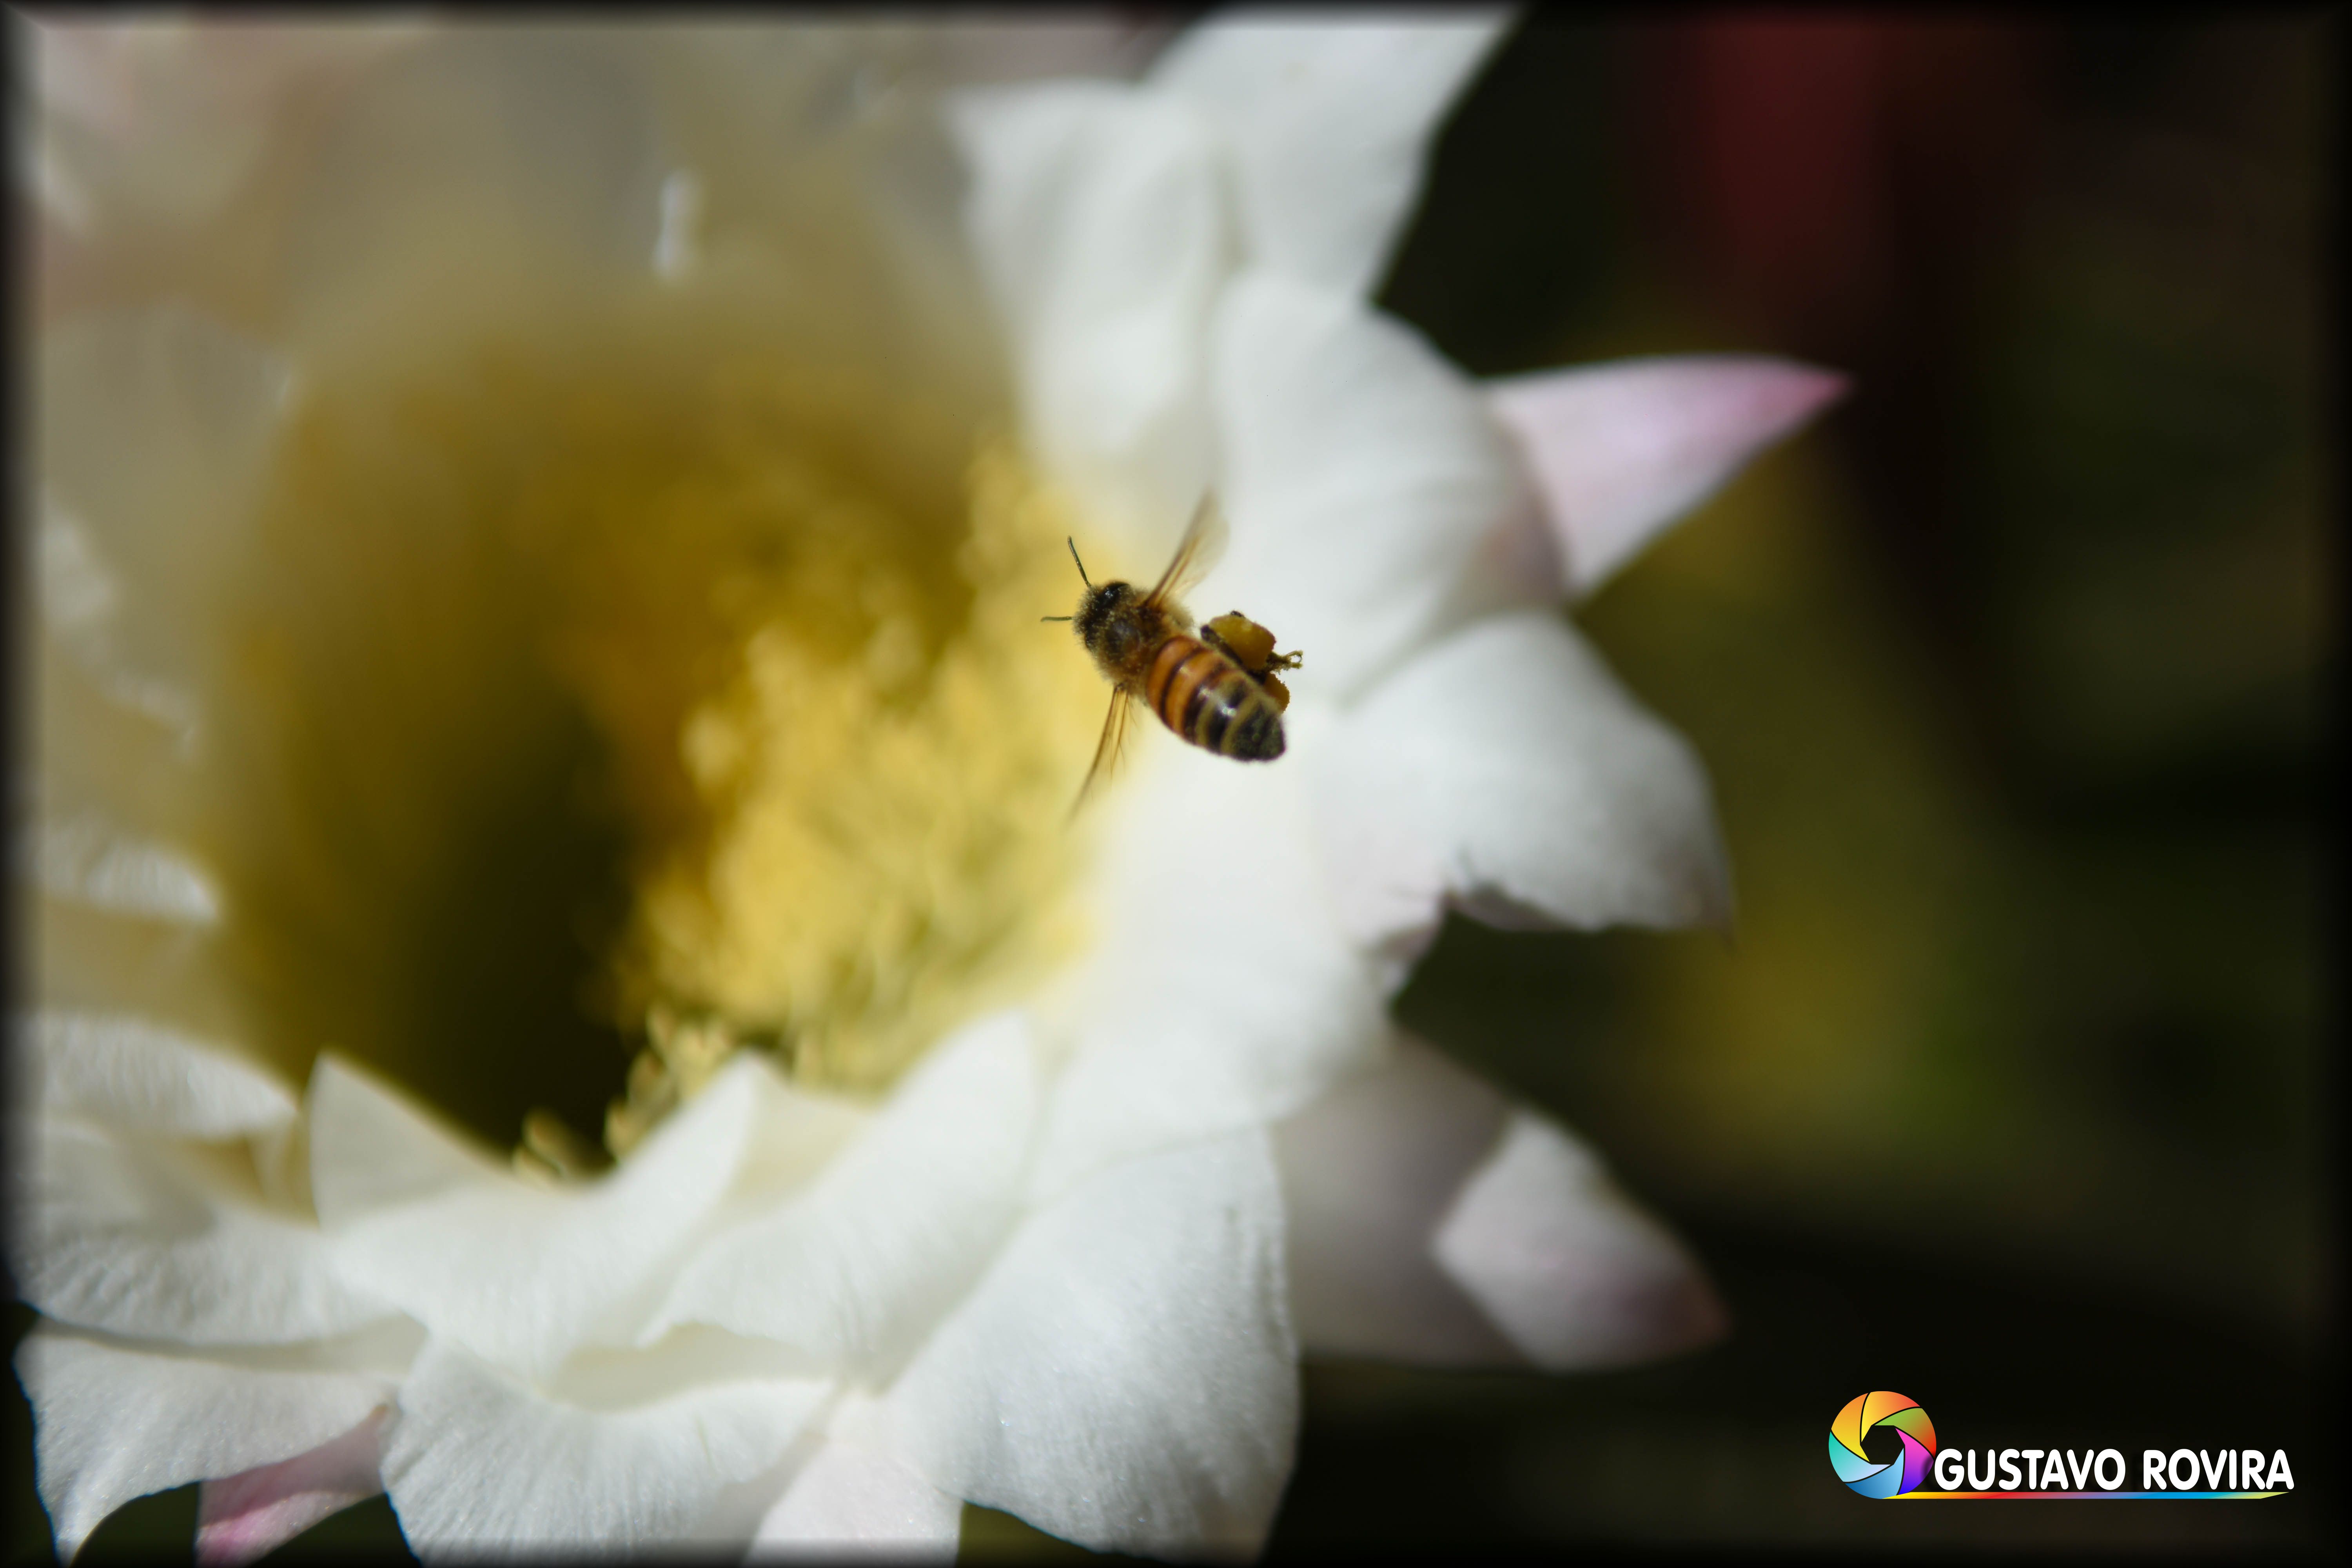
varios, flower, flora, insect, bee, membrane winged insect, honey bee, petal, pollen, macro photography, nectar, pollinator, spring